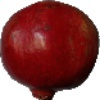
Label: pomegranate